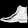
Label: Ankle boot